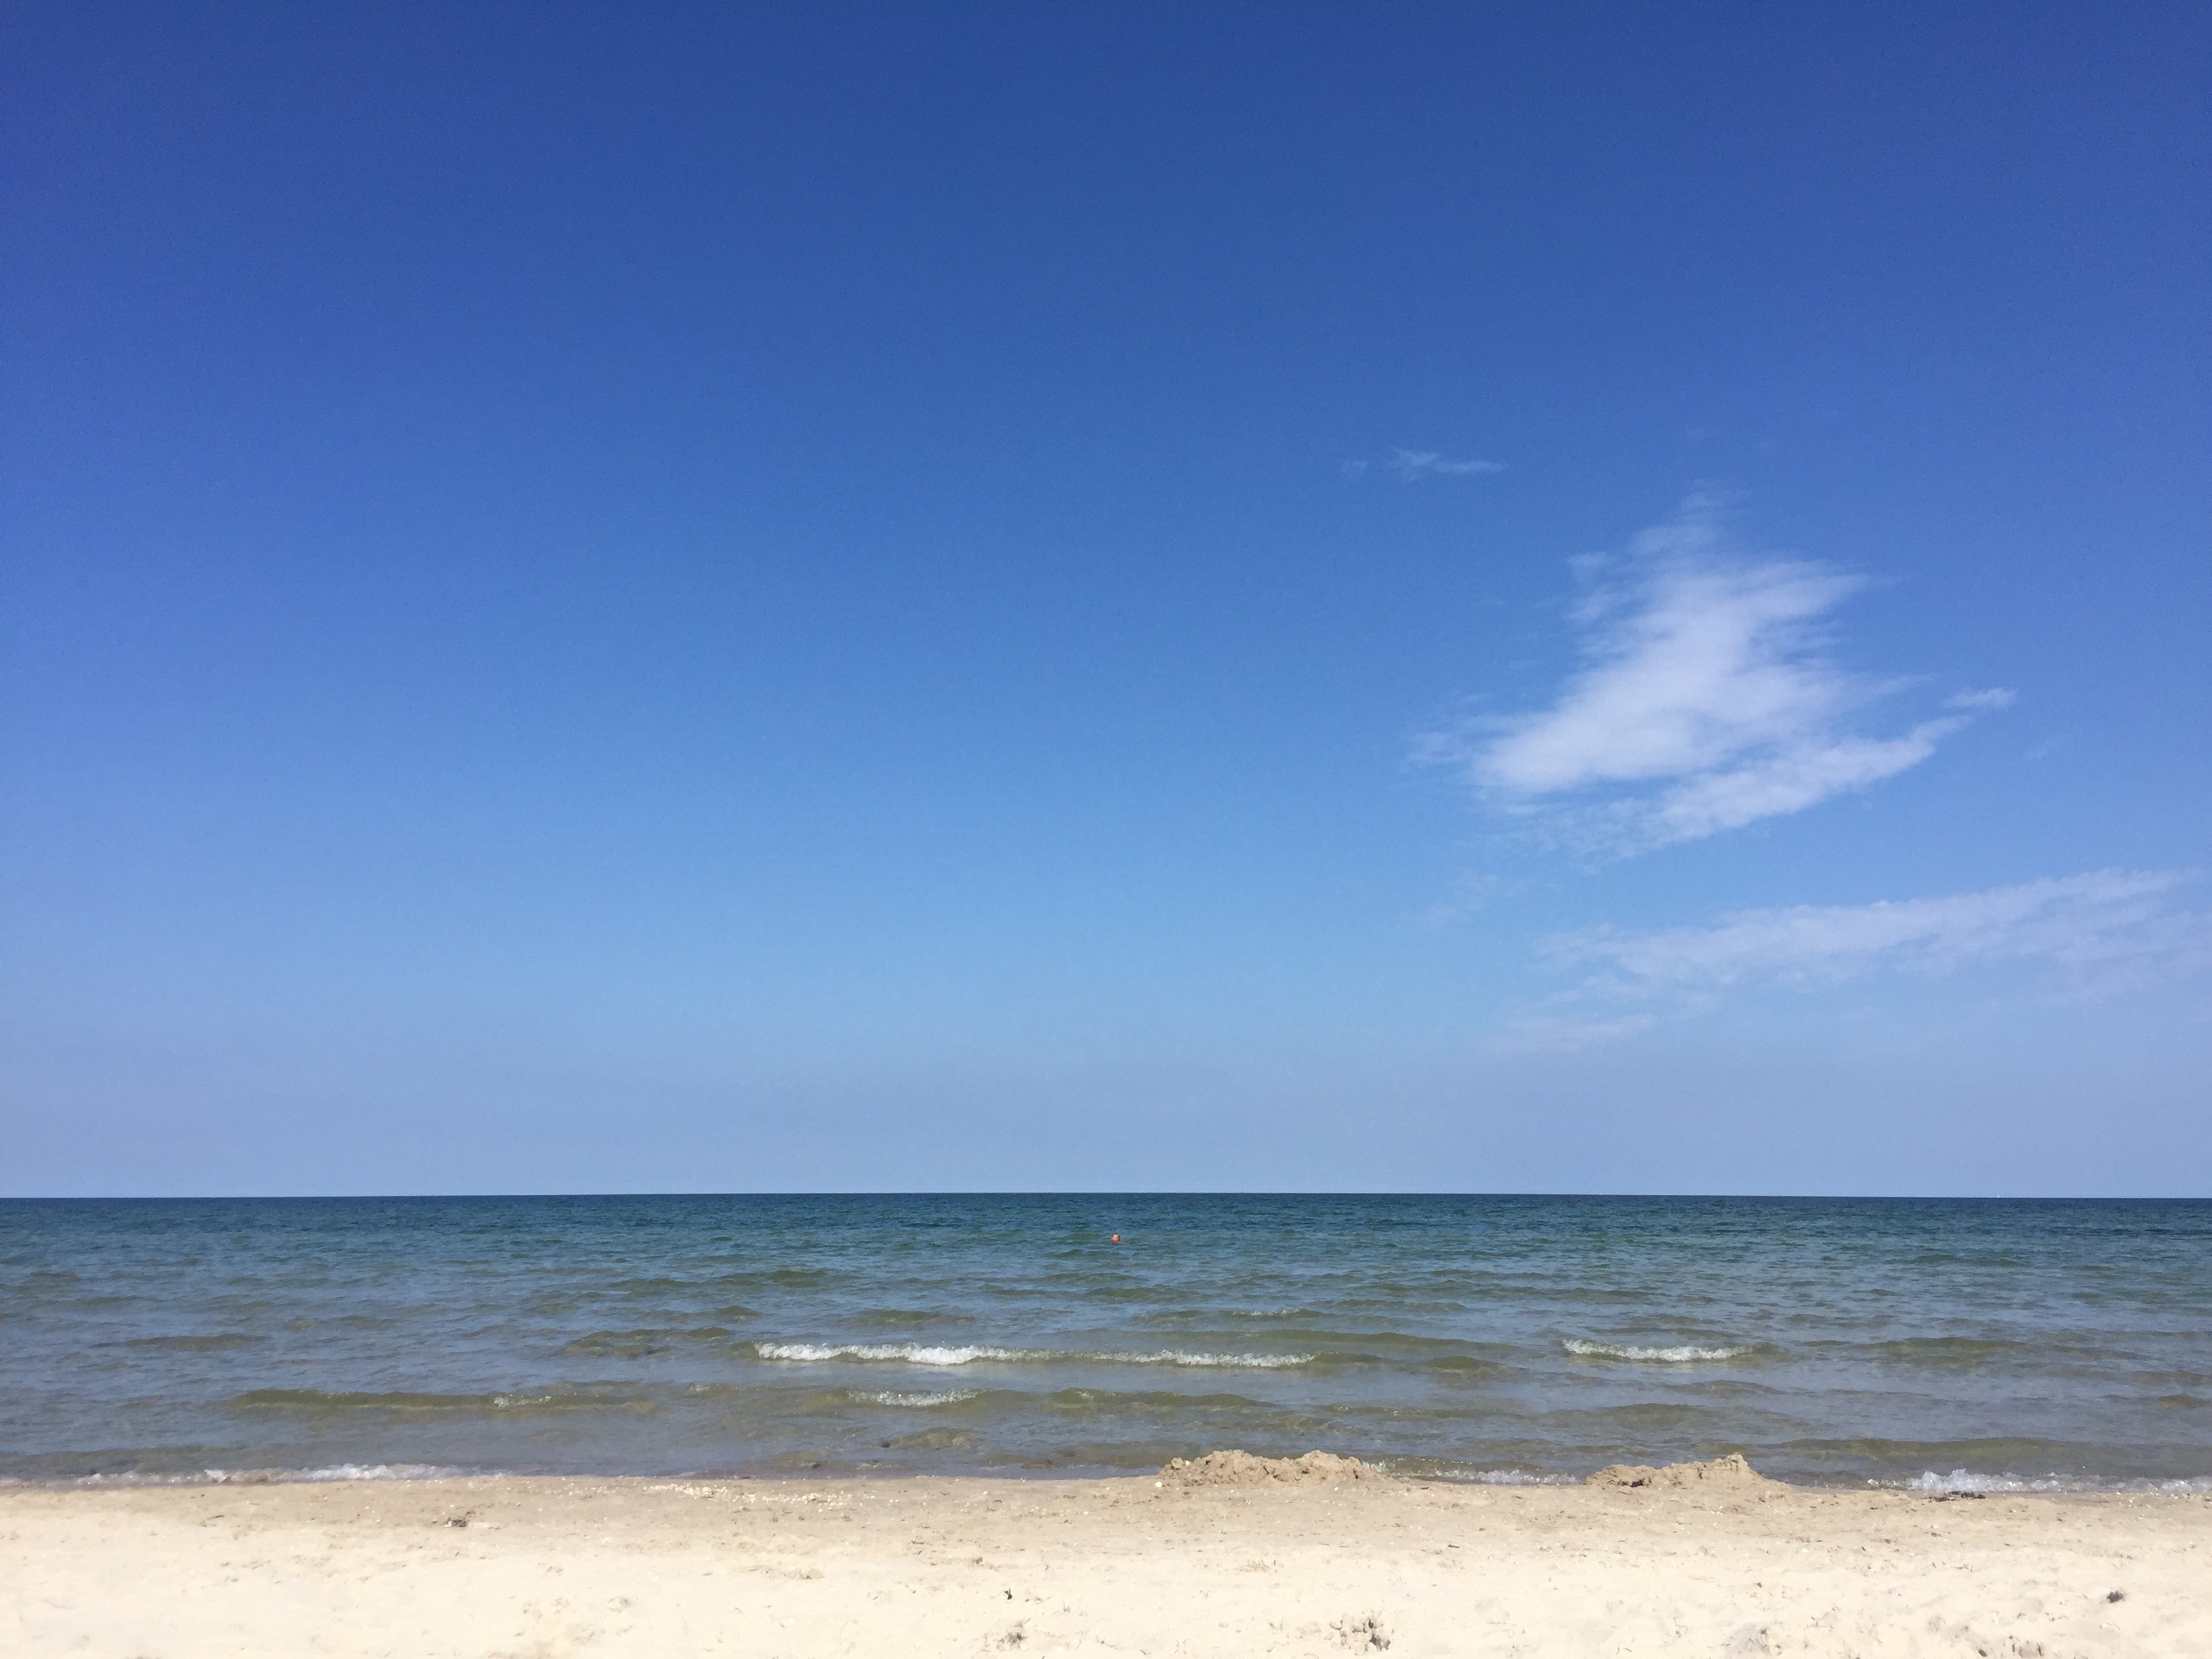
beach, sea, coast, water, sand, ocean, horizon, sky, dune, shore, wave, bay, island, body of water, binz, baltic sea, rugen, wind wave